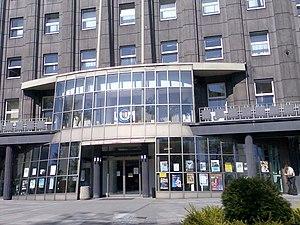
Gliwice est une ville de Pologne, en voïvodie de Silésie dans la partie sud de la Pologne, située à 27 kilomètres a l'ouest de Katowice, sur la rivière Kłodnica. Le chef-lieu du Powiat de Gliwice ainsi que du Powiat-Ville de Gliwice. Centre industriel, logistique, scientifique et universitaire à l'extrémité ouest de l'agglomération de Katowice. Noeud ferroviaire et routier, port terminal sur le canal de Gliwice.